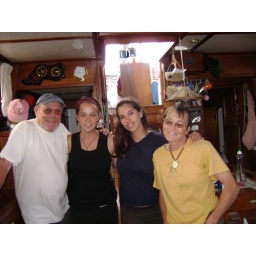
The people we bought the van from. This is inside their boat they sail around the world in.